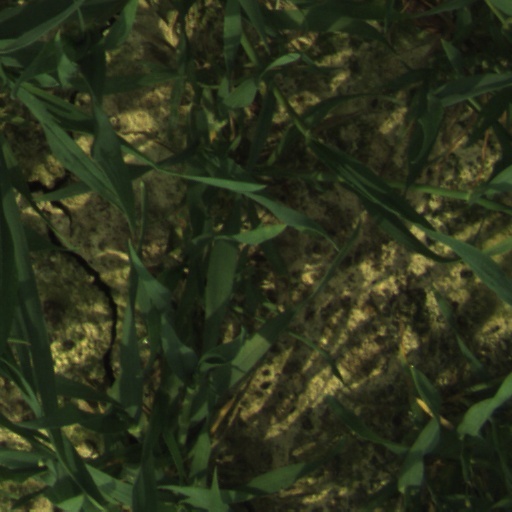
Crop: wheat